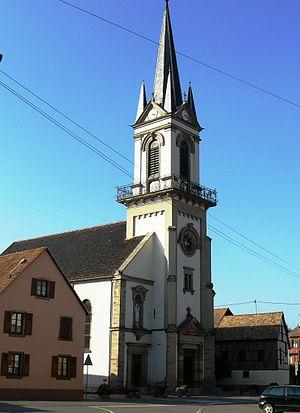
Eglise catholique Saint-Oswald
Mussig est une commune française située dans le département du Bas-Rhin, en région Grand Est.